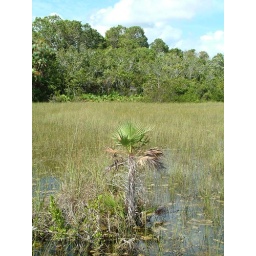
palm tree near small forest